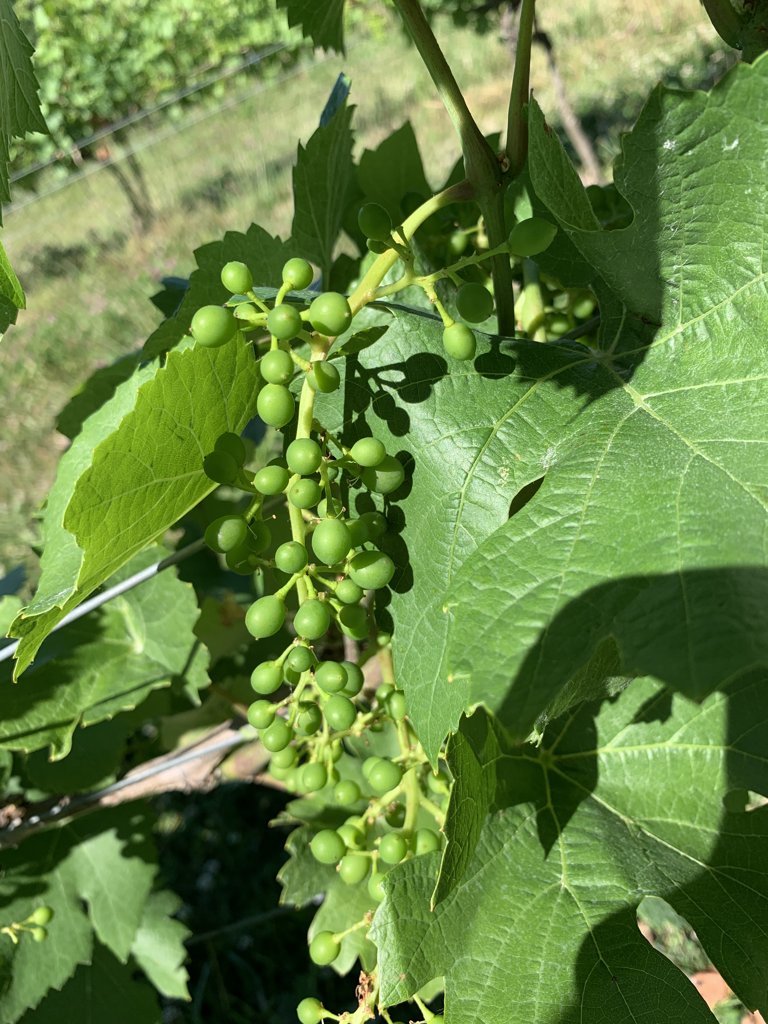
Berries visible: 71
Grape clusters: 2